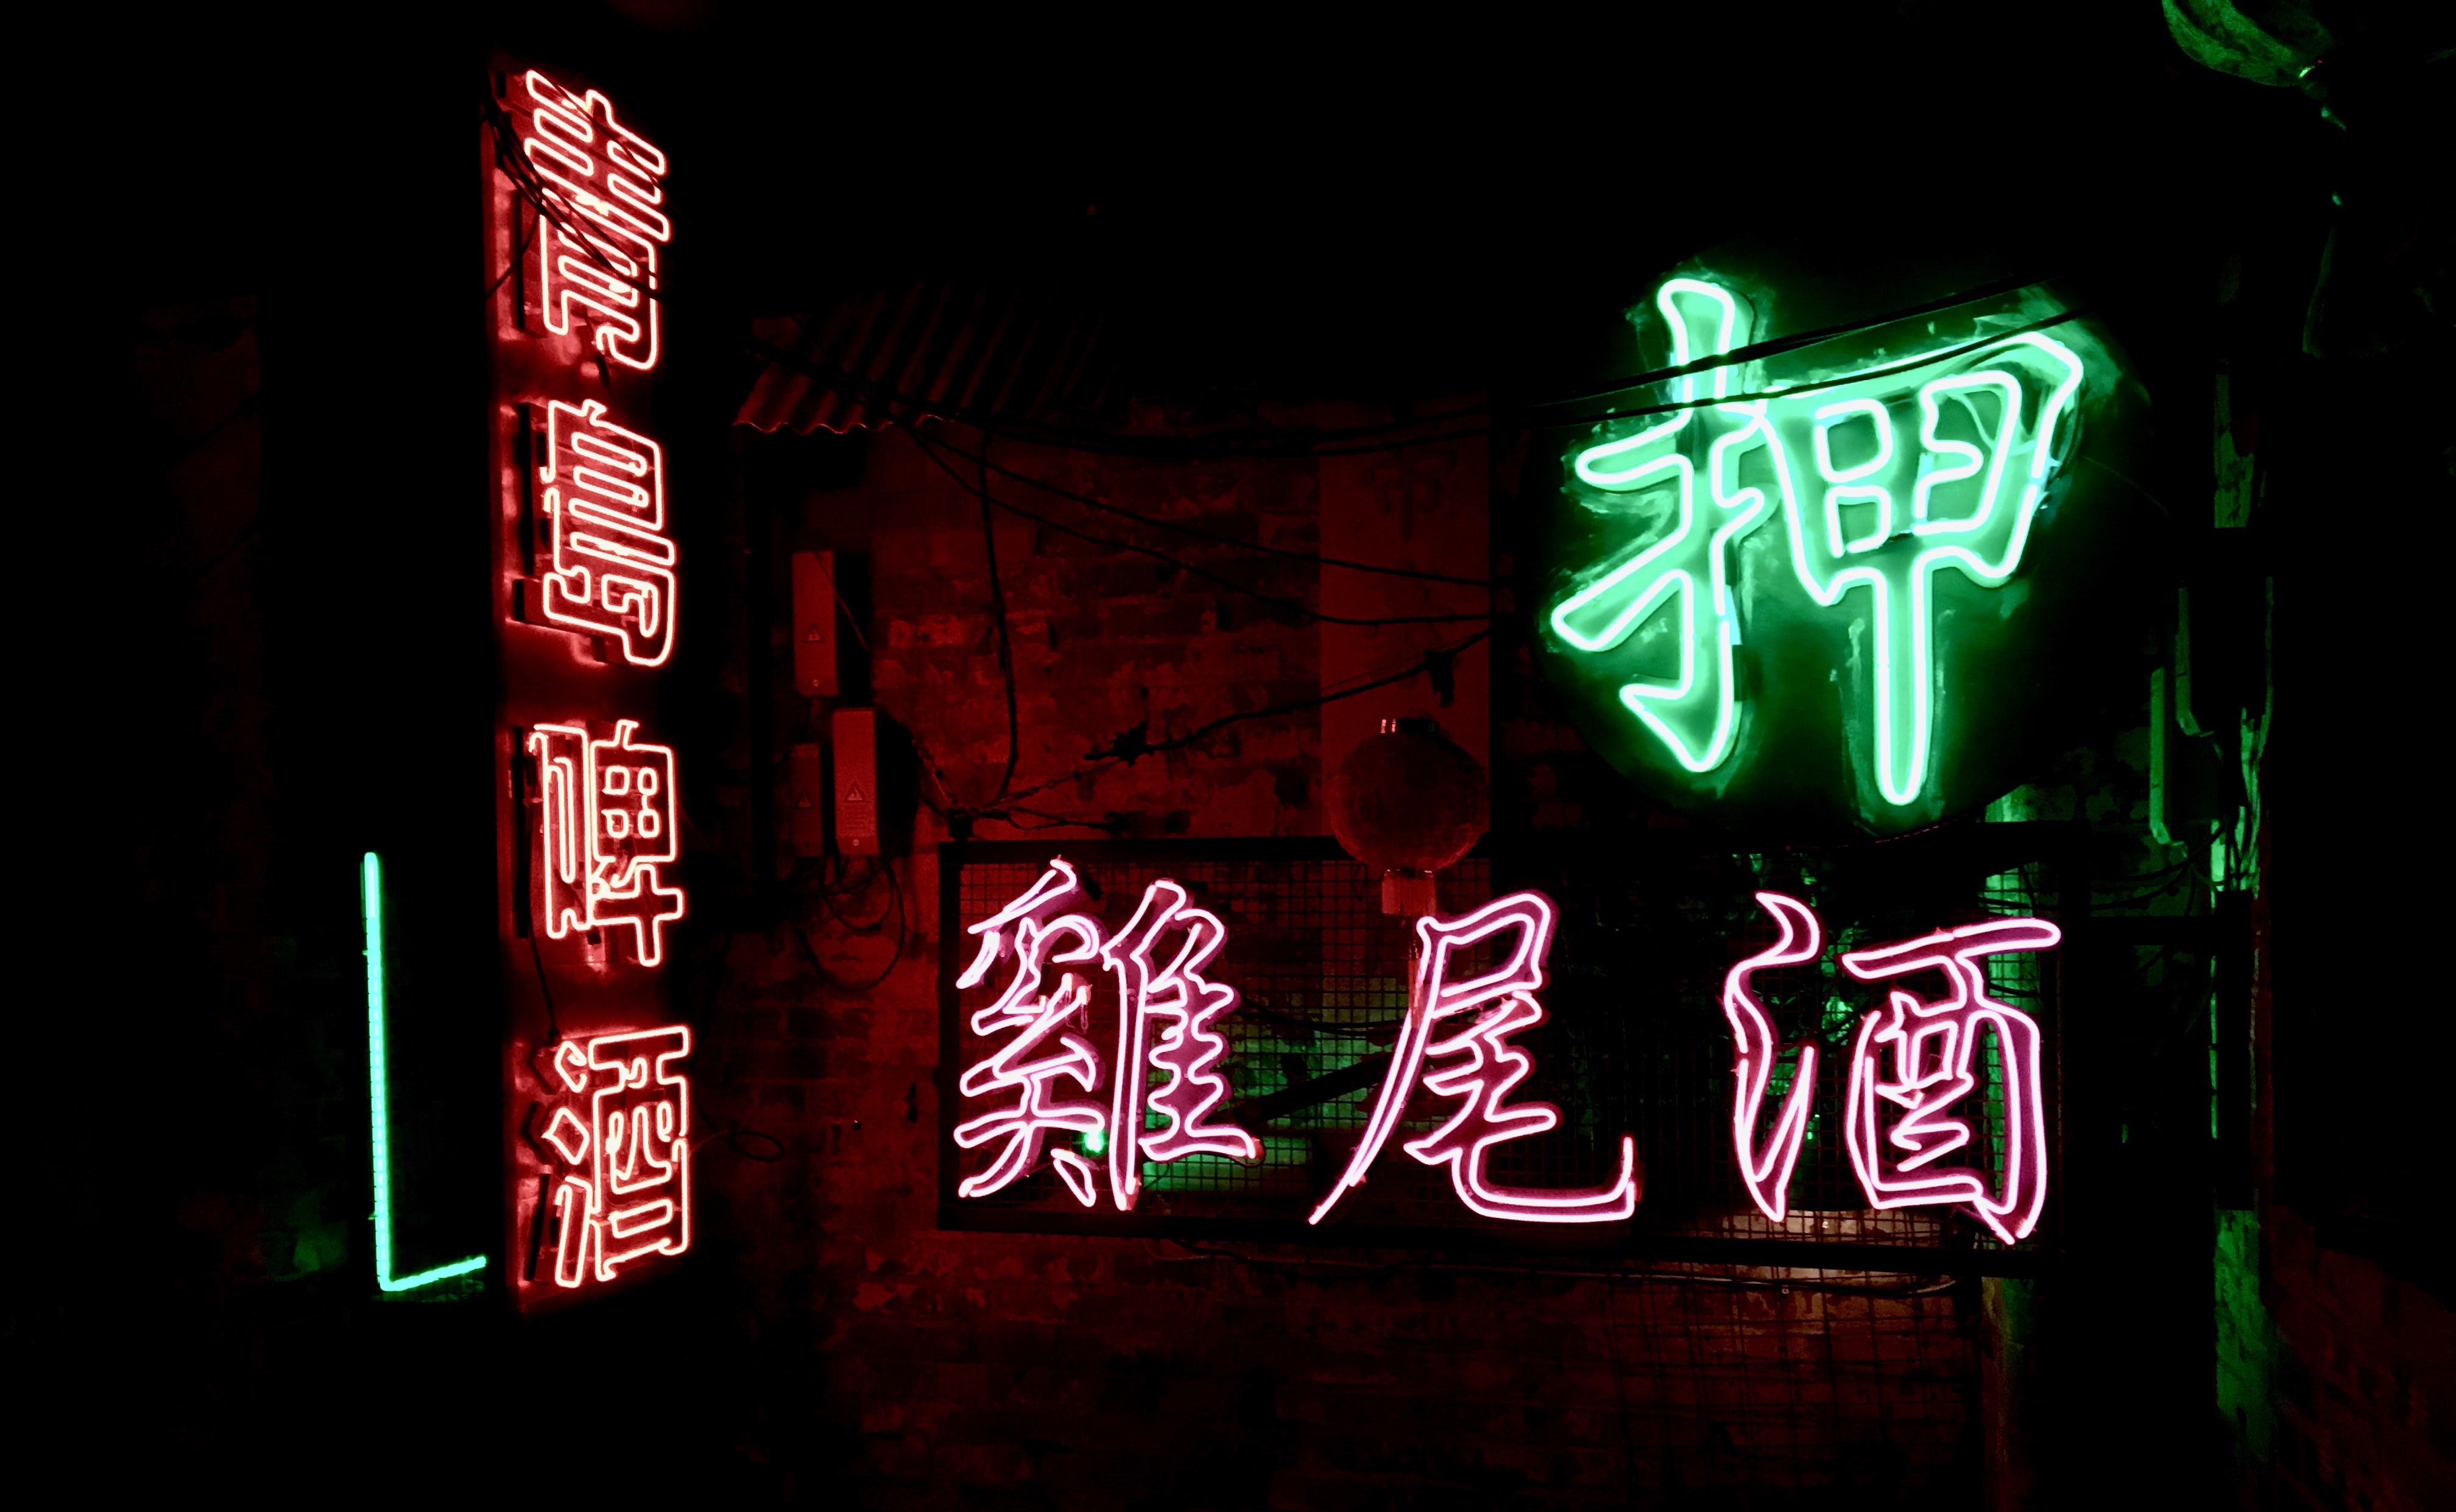
light, night, number, color, darkness, signage, neon, neon sign, font, display device, electronic signage